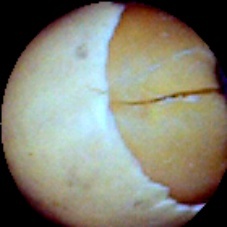
Label: Skin-damaged